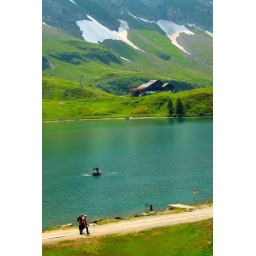
Trubsee is a mountain lake in Switzerland, at the foot of the Titlis